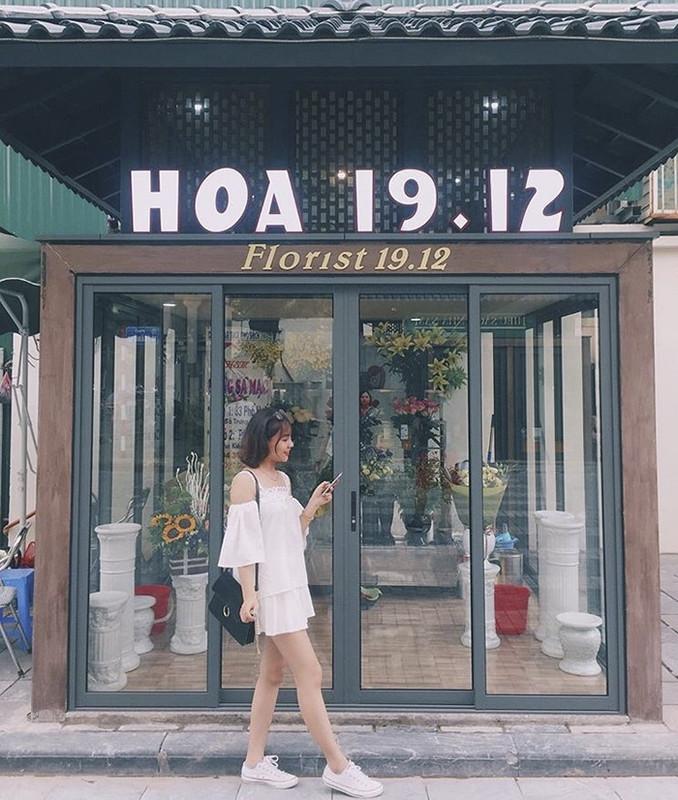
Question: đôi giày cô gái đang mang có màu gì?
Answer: đôi giày cô gái đang mang có màu trắng